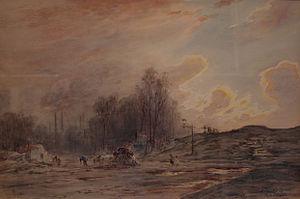
Henri Foreau, né le 19 février 1866 à Paris et mort dans la même ville le 1ᵉʳ avril 1938, est un peintre paysagiste français.